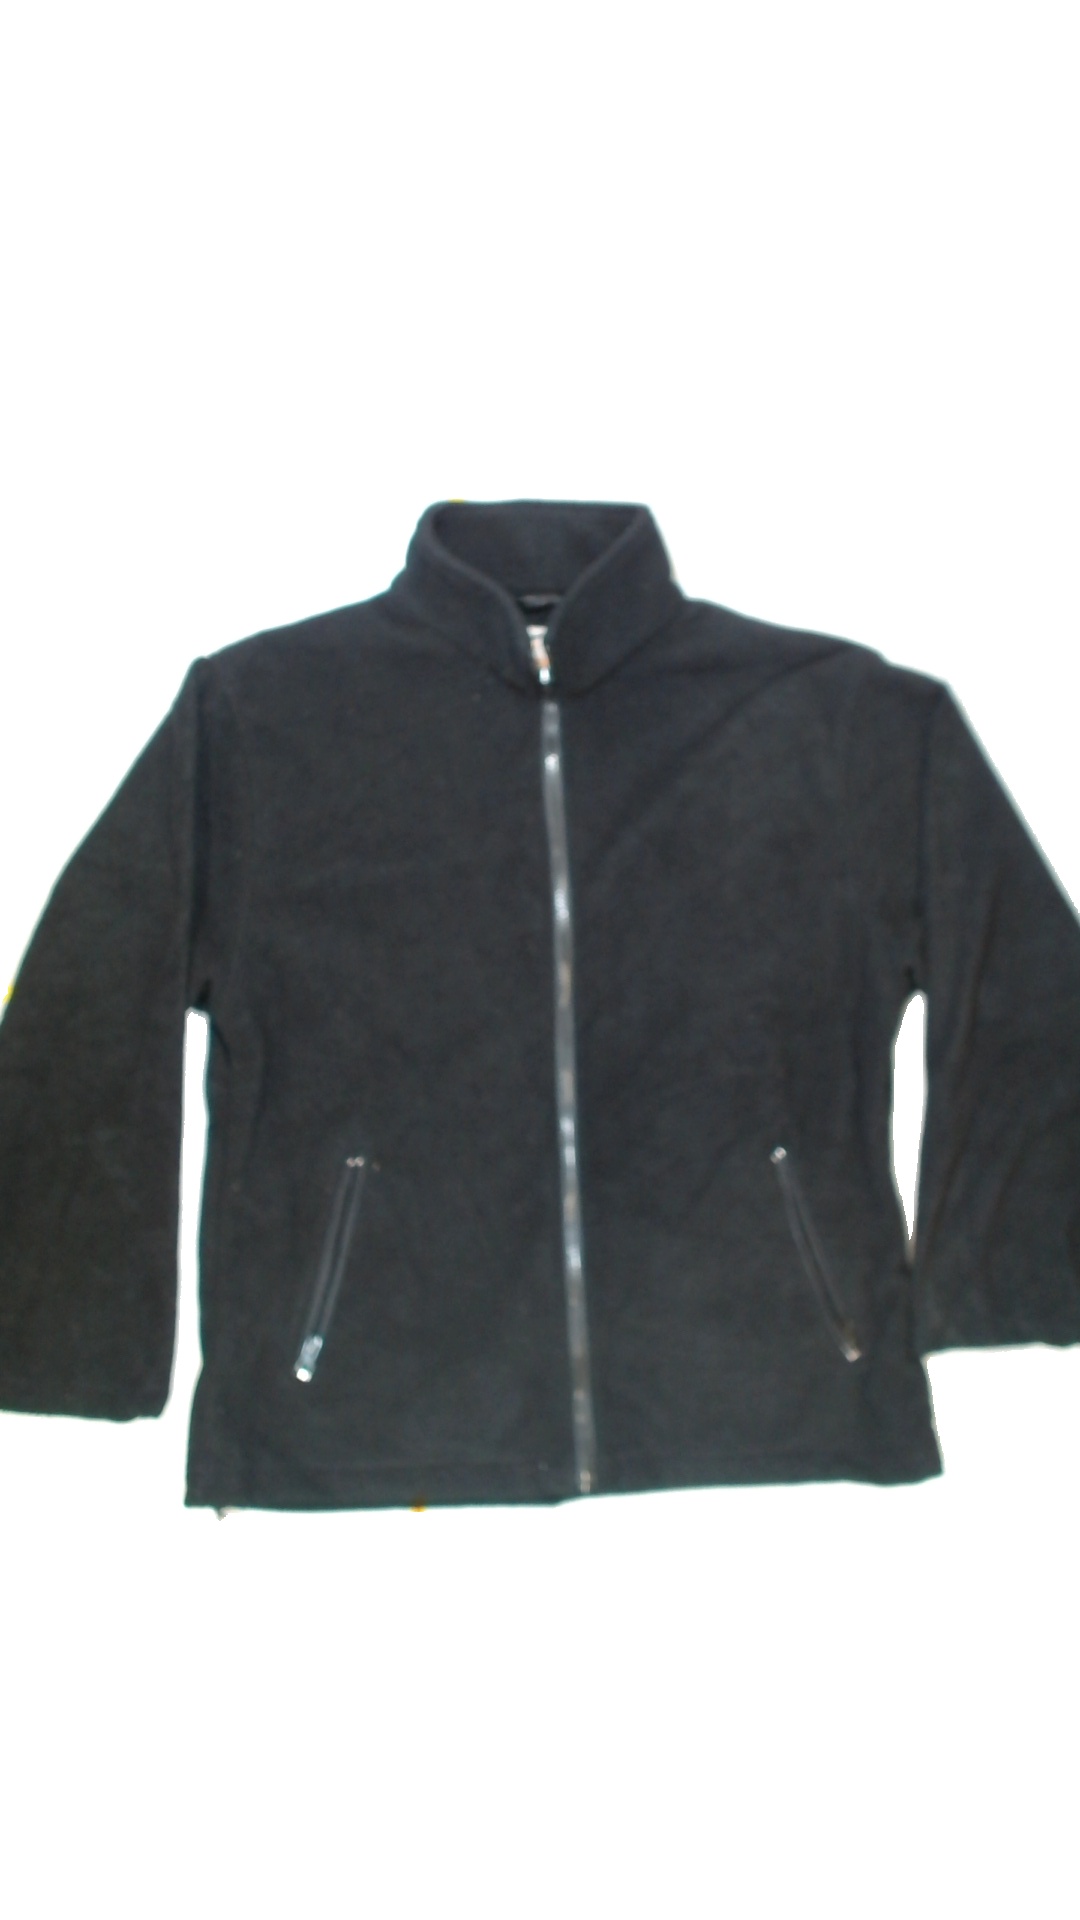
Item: Jacker (Ladies)
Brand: On The Peak
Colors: Black
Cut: Regular, Turtle neck
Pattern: Plain
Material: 100%polyester
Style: No trend
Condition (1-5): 3
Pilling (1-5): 4
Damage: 0
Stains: Yes
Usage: Export
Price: <50